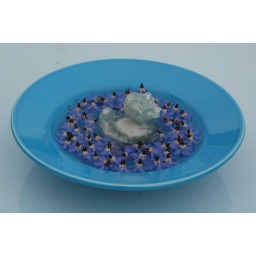
My duck swimming in Flowers.